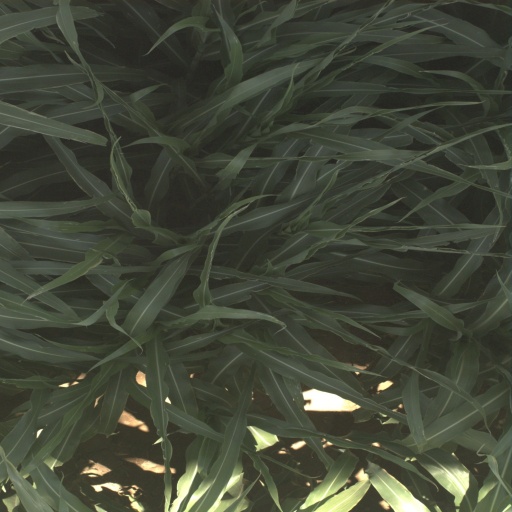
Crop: sorghum